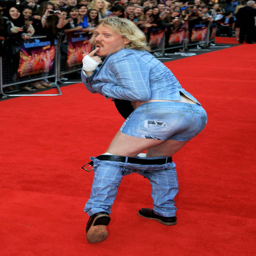
comedian attend the world film premiere of comedy .